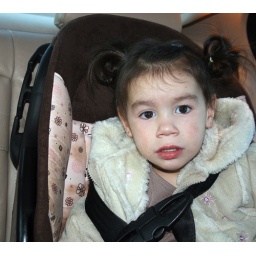
Adrianna in her car seat